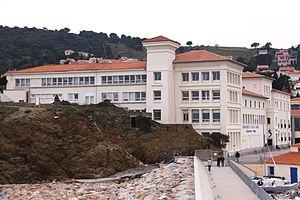
L'Observatoire Océanologique (Laboratoire Arago) de Banyuls-sur-Mer vu depuis le Monument aux Morts. Il a été créé en 1881. C' est une école interne de l' Université Pierre et Marie Curie dédiée à l' étude et à l' enseignement de la biologie marine et de l' océanographie dans la région Languedoc-Roussillon. C' est aussi une unité de recherche du CNRS. Banyuls-sur-Mer, Pyrénées-Orientales, France.
L’Observatoire océanologique de Banyuls-sur-Mer, historiquement connu sous le nom de « Laboratoire Arago », est une composante de Sorbonne Université et du CNRS qui accueille de nombreux chercheurs et étudiants en biologie marine et océanographie. Situé à Banyuls-sur-Mer, dans le département français des Pyrénées-Orientales.
La Réserve naturelle marine de Cerbère-Banyuls est une réserve naturelle nationale située en Occitanie. Première réserve marine française, elle a été créée en 1974 et couvre 650 hectares de mer entre Banyuls-sur-Mer et Cerbère dans les Pyrénées-Orientales.